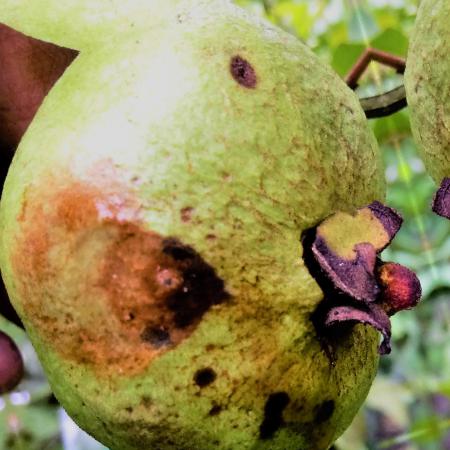
Label: Styler and Root